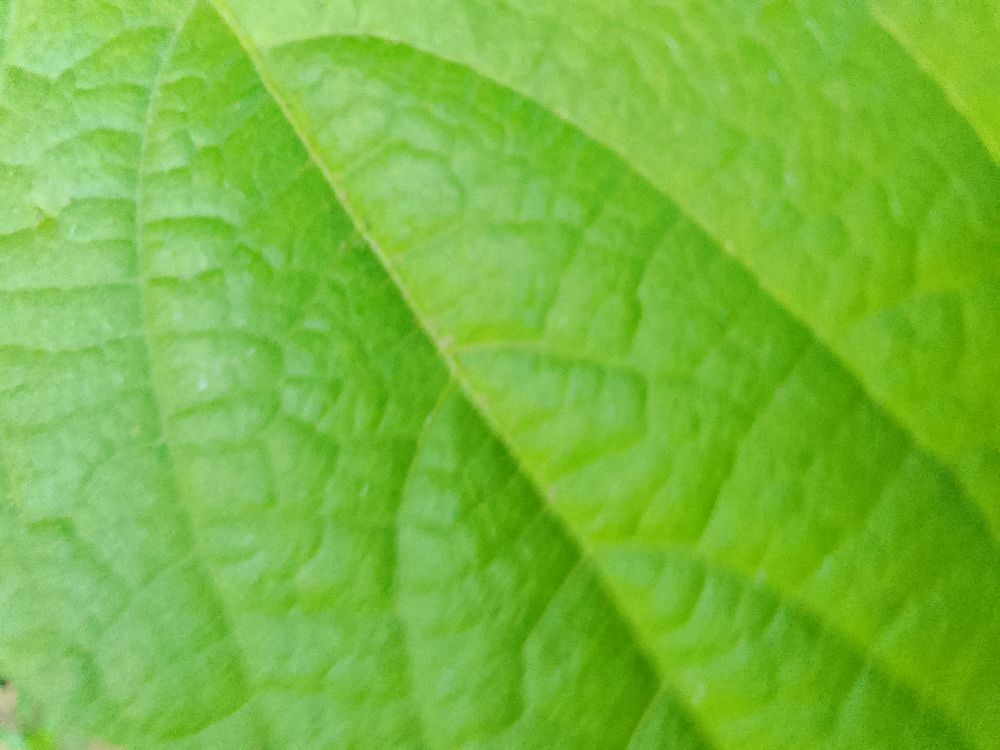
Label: healthy